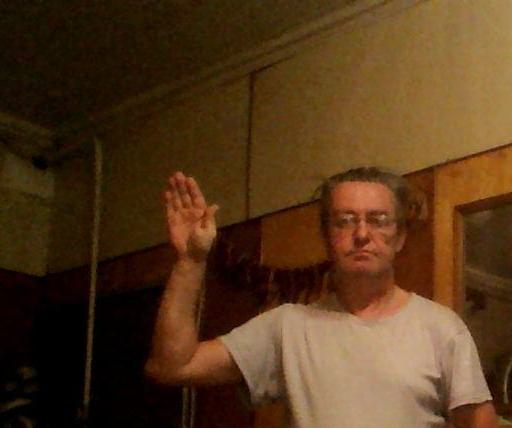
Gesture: stop